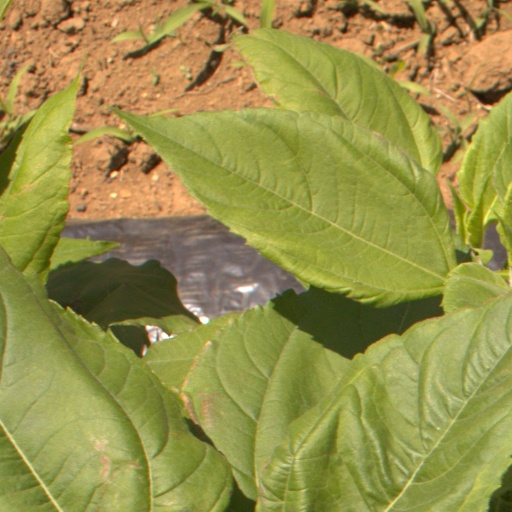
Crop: Jerusalem artichoke